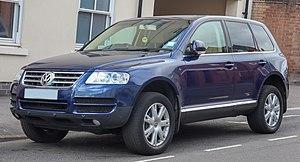
Le Volkswagen Touareg est un véhicule automobile 4x4 de luxe du constructeur allemand Volkswagen. Il a été construit en coopération avec Porsche dont le modèle Cayenne partage la plateforme, ainsi que l'Audi Q7, même s'il existe de nombreuses différences de style, d'équipement et de technologie. Le Touareg est le premier modèle de 4x4 luxe produit par le groupe VAG. Elle est sortie en 2002. En mars 2007, elle reçoit un restylage. Elle porte le nom d'un peuple de Berbères nomades vivant dans le Sahara central. Elle est fabriquée en Slovaquie sur les lignes d'assemblage de l'Audi Q7 x Porsche Cayenne.